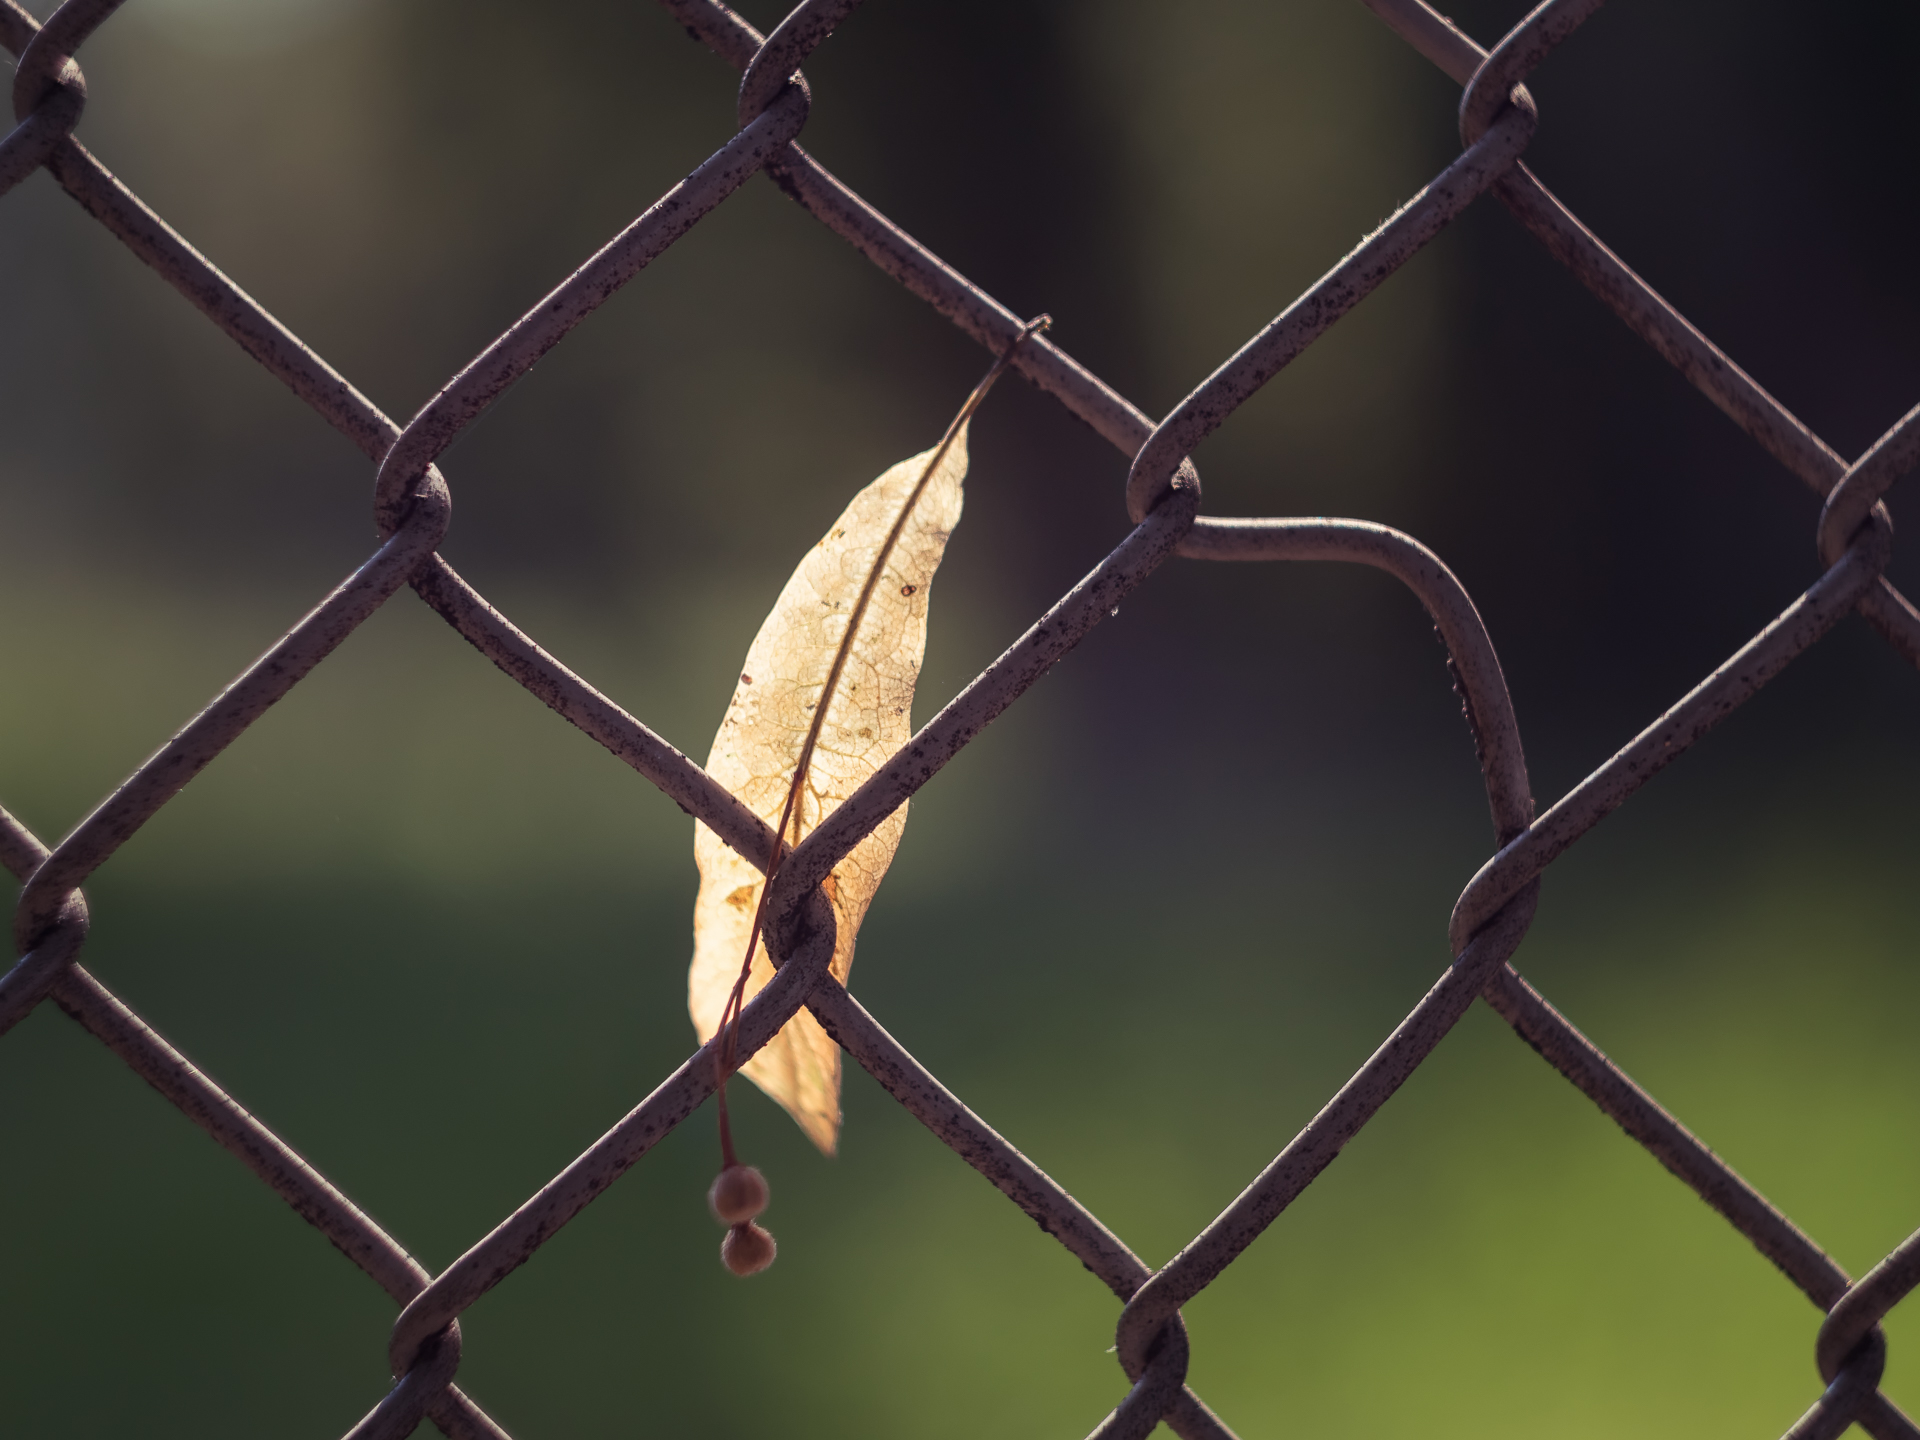
nature, branch, light, bokeh, fence, sunlight, leaf, flower, line, green, circle, twig, close up, symmetry, dof, shape, simple, helios, panasoniclumixgx8, apeach, anjapietsch, mftm43lumixpanasonic, microfourthird, hff, macro photography, plant stem, thorns spines and prickles